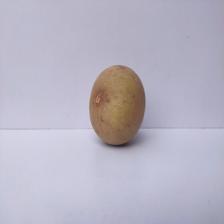
Size: Large